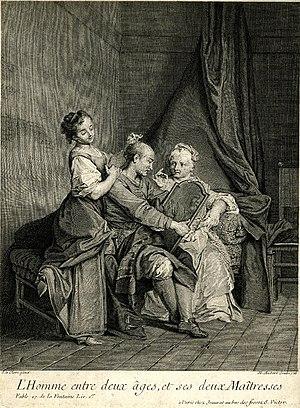
L'Homme entre deux âges et ses deux maîtresses est la dix-septième fable du livre I de Jean de La Fontaine situé dans le premier recueil des Fables de La Fontaine, édité pour la première fois en 1668.